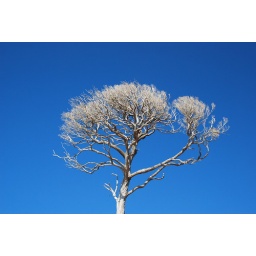
Tree against a blue sky